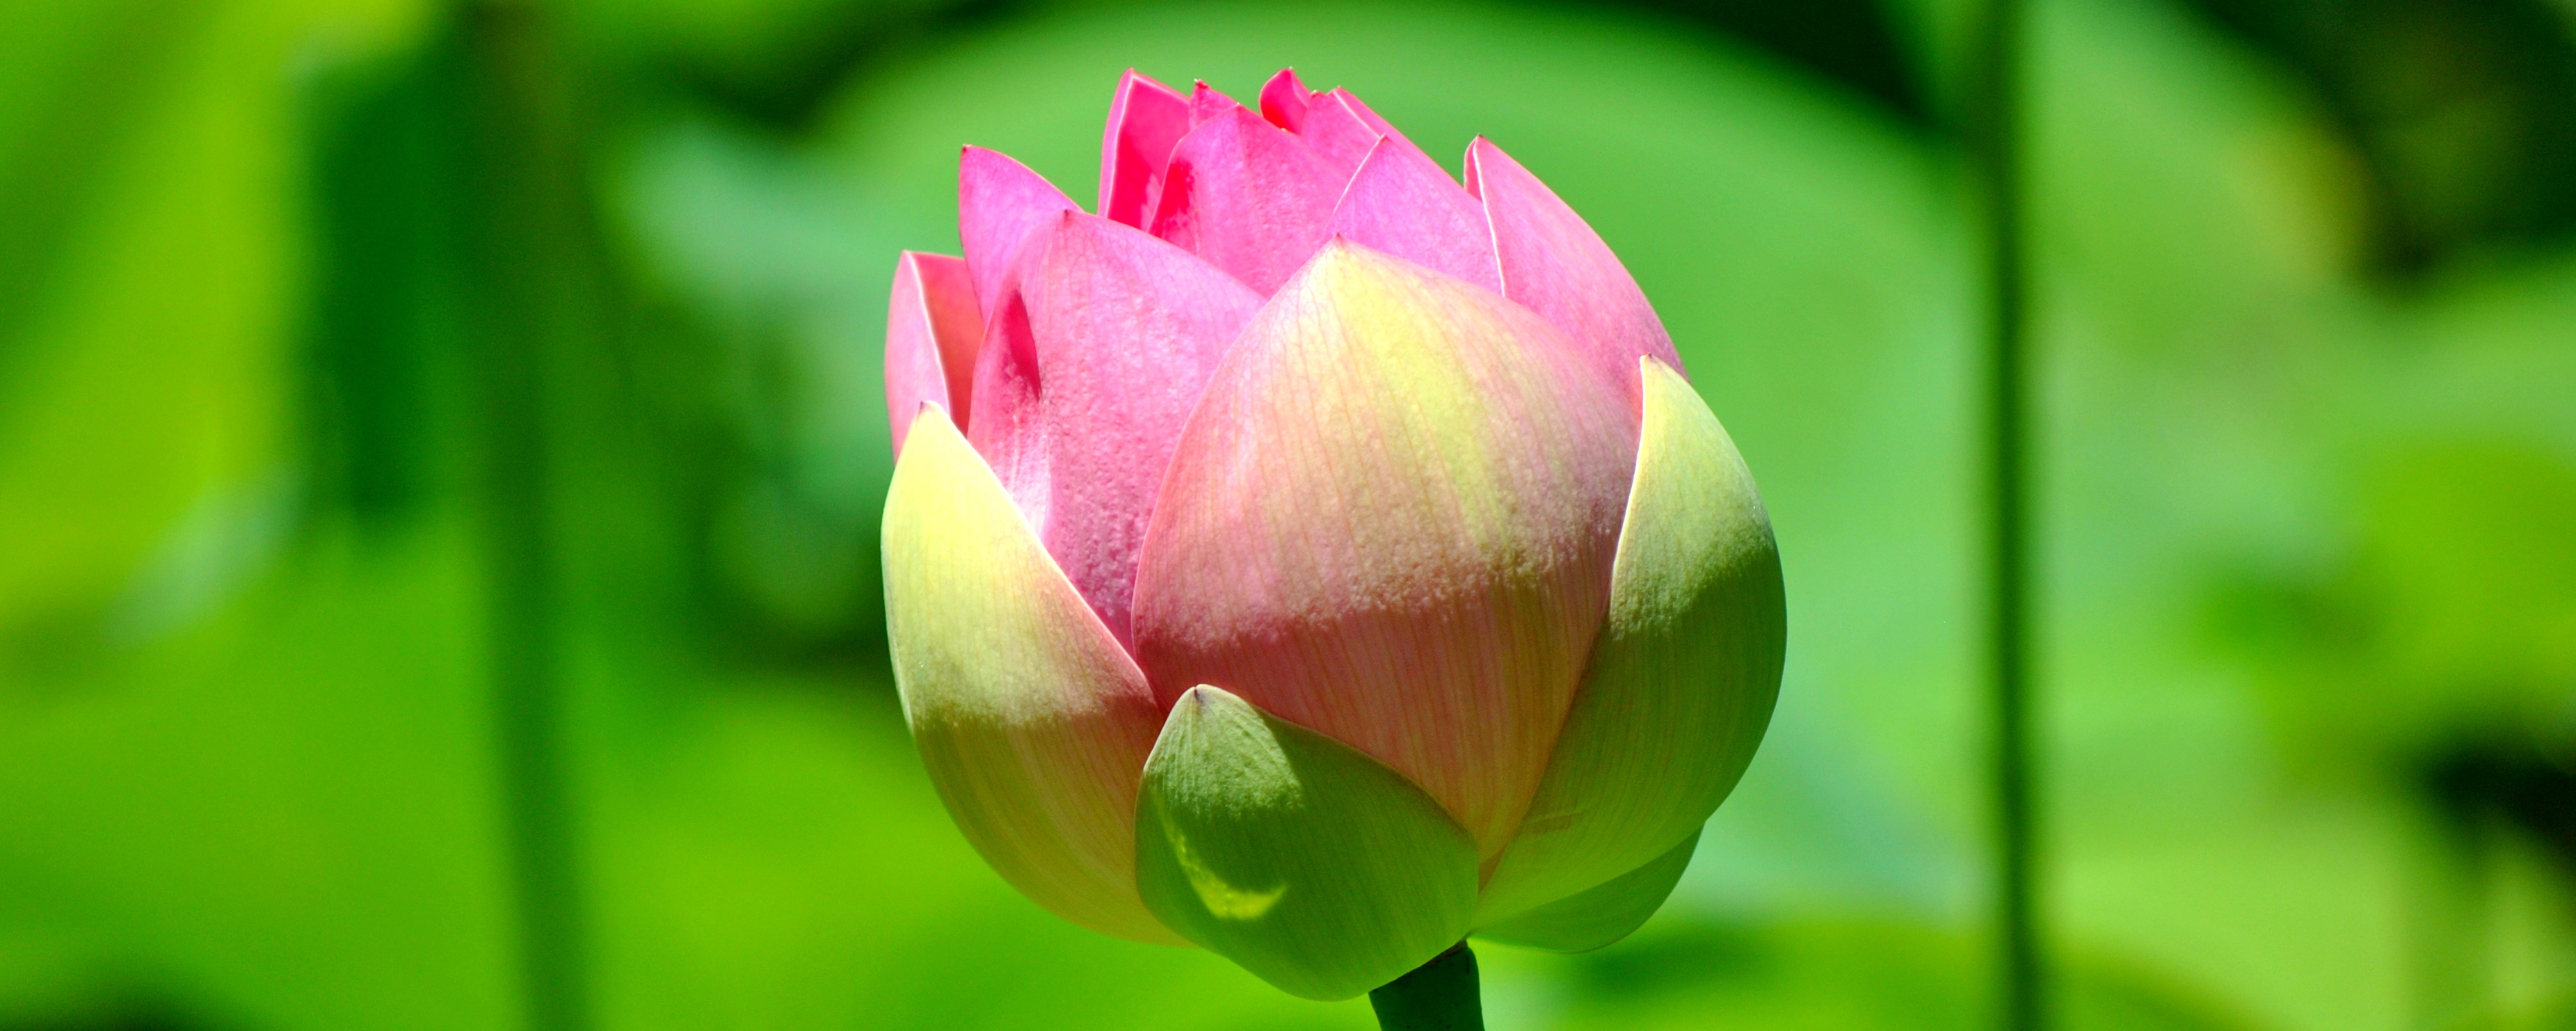
grass, blossom, plant, meadow, sunlight, flower, petal, bloom, tulip, spring, closeup, pink, sacred lotus, aquatic plant, flora, wildflower, close up, lotus, lily, bud, waterlily, macro photography, flowering plant, water garden, annual plant, plant stem, computer wallpaper, lotus family, proteales